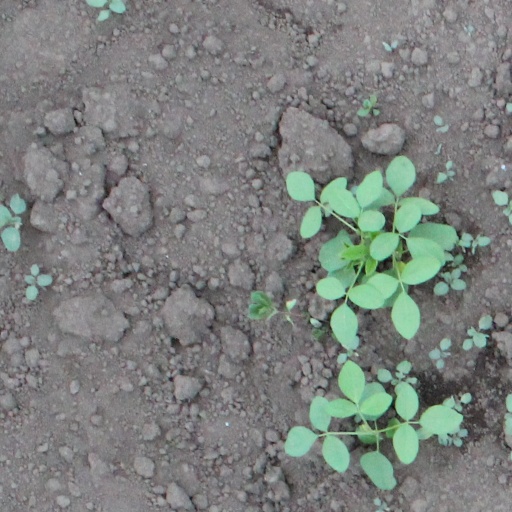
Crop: soybean